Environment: real
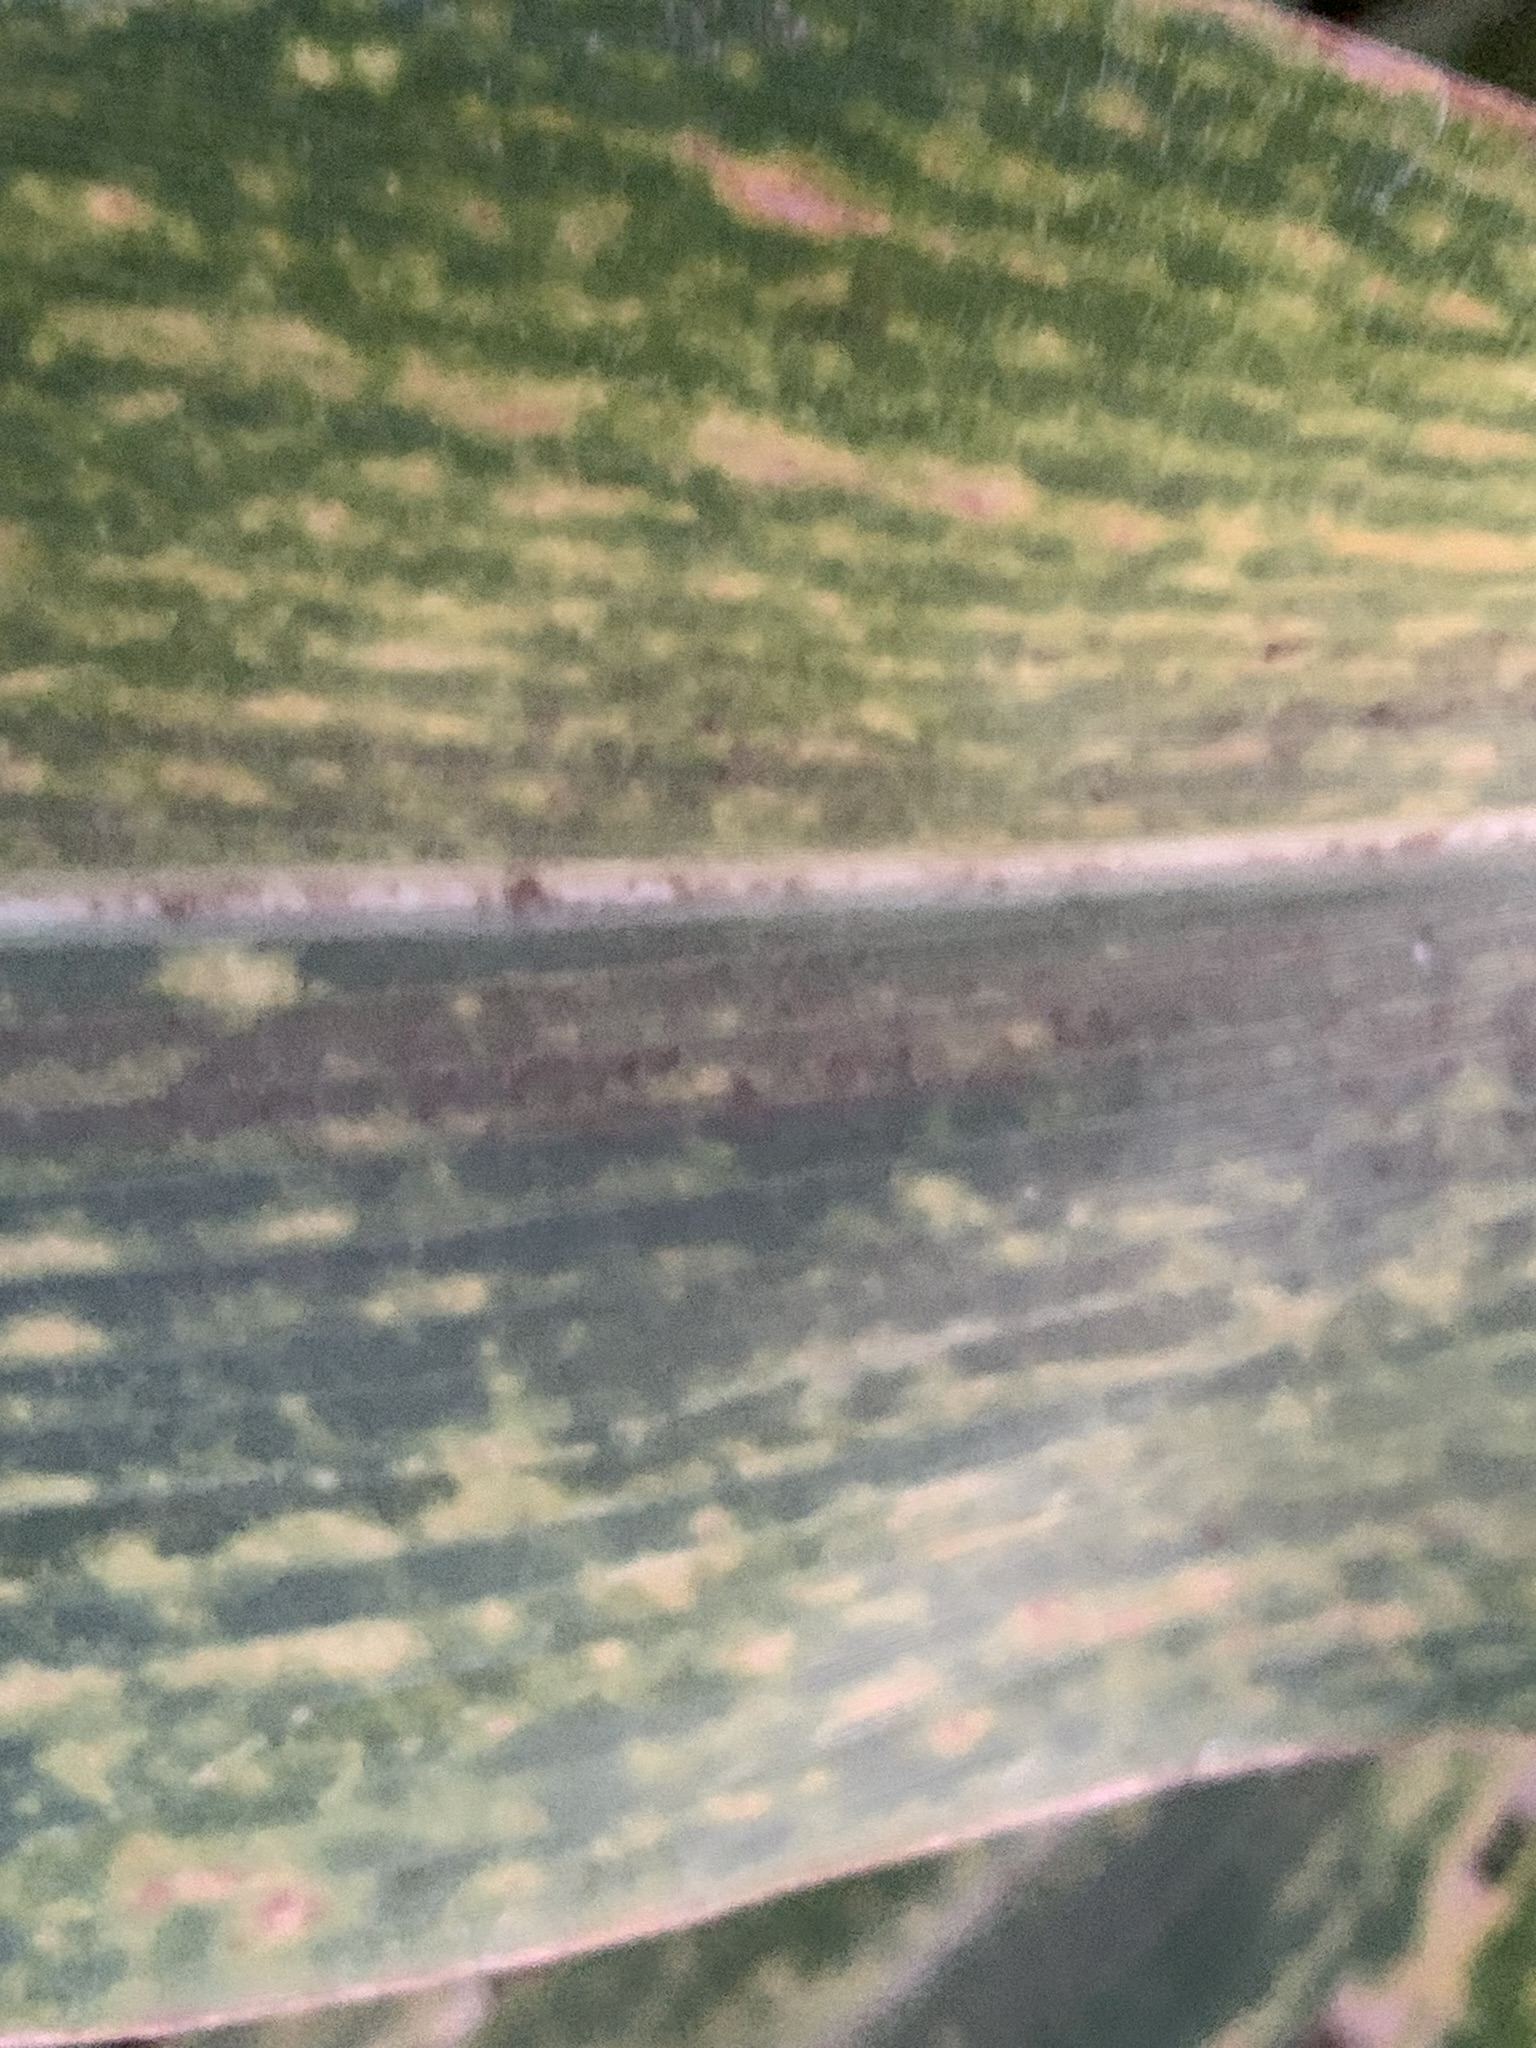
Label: lethal_necrosis